Pantheon of Asturian Kings

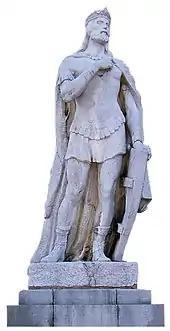
A statue by Víctor Hevia Granda on the portico of the cathedral, representing Alfonso II.

The primitive pantheon was a small oblong room wide (the same width as the principal nave of the church), deep, and somewhere between and in height. The ceiling was of wood, and over the pantheon was the upper choir of the church, which, as in the churches of San Miguel de Lillo and San Salvador de Valdediós, was located in the narthex. On either side of the royal pantheon were small closet-like rooms, one of which contained the staircase to the choir upstairs. The other small room may have been for storage of items used during religious services. The pantheon was connected to the main sanctuary of the church through a wide door near the main altar of the church; a small window also connected the pantheon to the sanctuary. Both, according to the chroniclers of the time, were closed with heavy iron bars that nearly prevented any sunlight from entering the pantheon.